Amada García

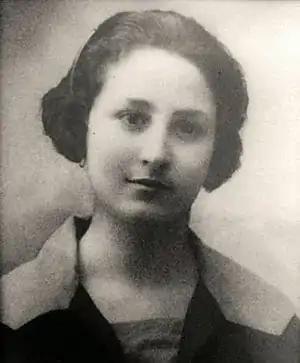
Amada García Rodríguez

Amada García Rodriguez (Mugardos, 1911 – Ferrol, 1938) was a Galician Communist activist. She lived in the Galician village of Mugardos. She was arrested while pregnant, and after she gave birth she was shot along with seven other people at St Philip's Castle by Francoist military forces during the Spanish Civil War.